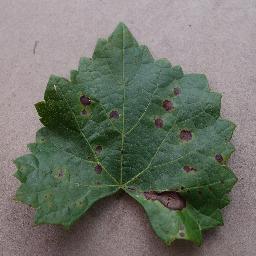
Label: Grape___Black_rot